Naked Among Wolves (novel)

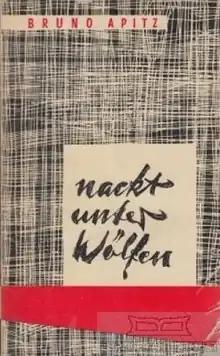
First edition (publ. Mitteldeutscher Verlag)

Naked Among Wolves is a novel by the East German author Bruno Apitz. The novel was first published in 1958 and tells the story of prisoners in the Buchenwald concentration camp who risk their lives to hide a young Polish-Jewish boy. Apitz himself had been imprisoned in Buchenwald as a communist from 1937 to 1945. After being liberated, he worked for the East German state-run national film production company DEFA and as a radio play author.